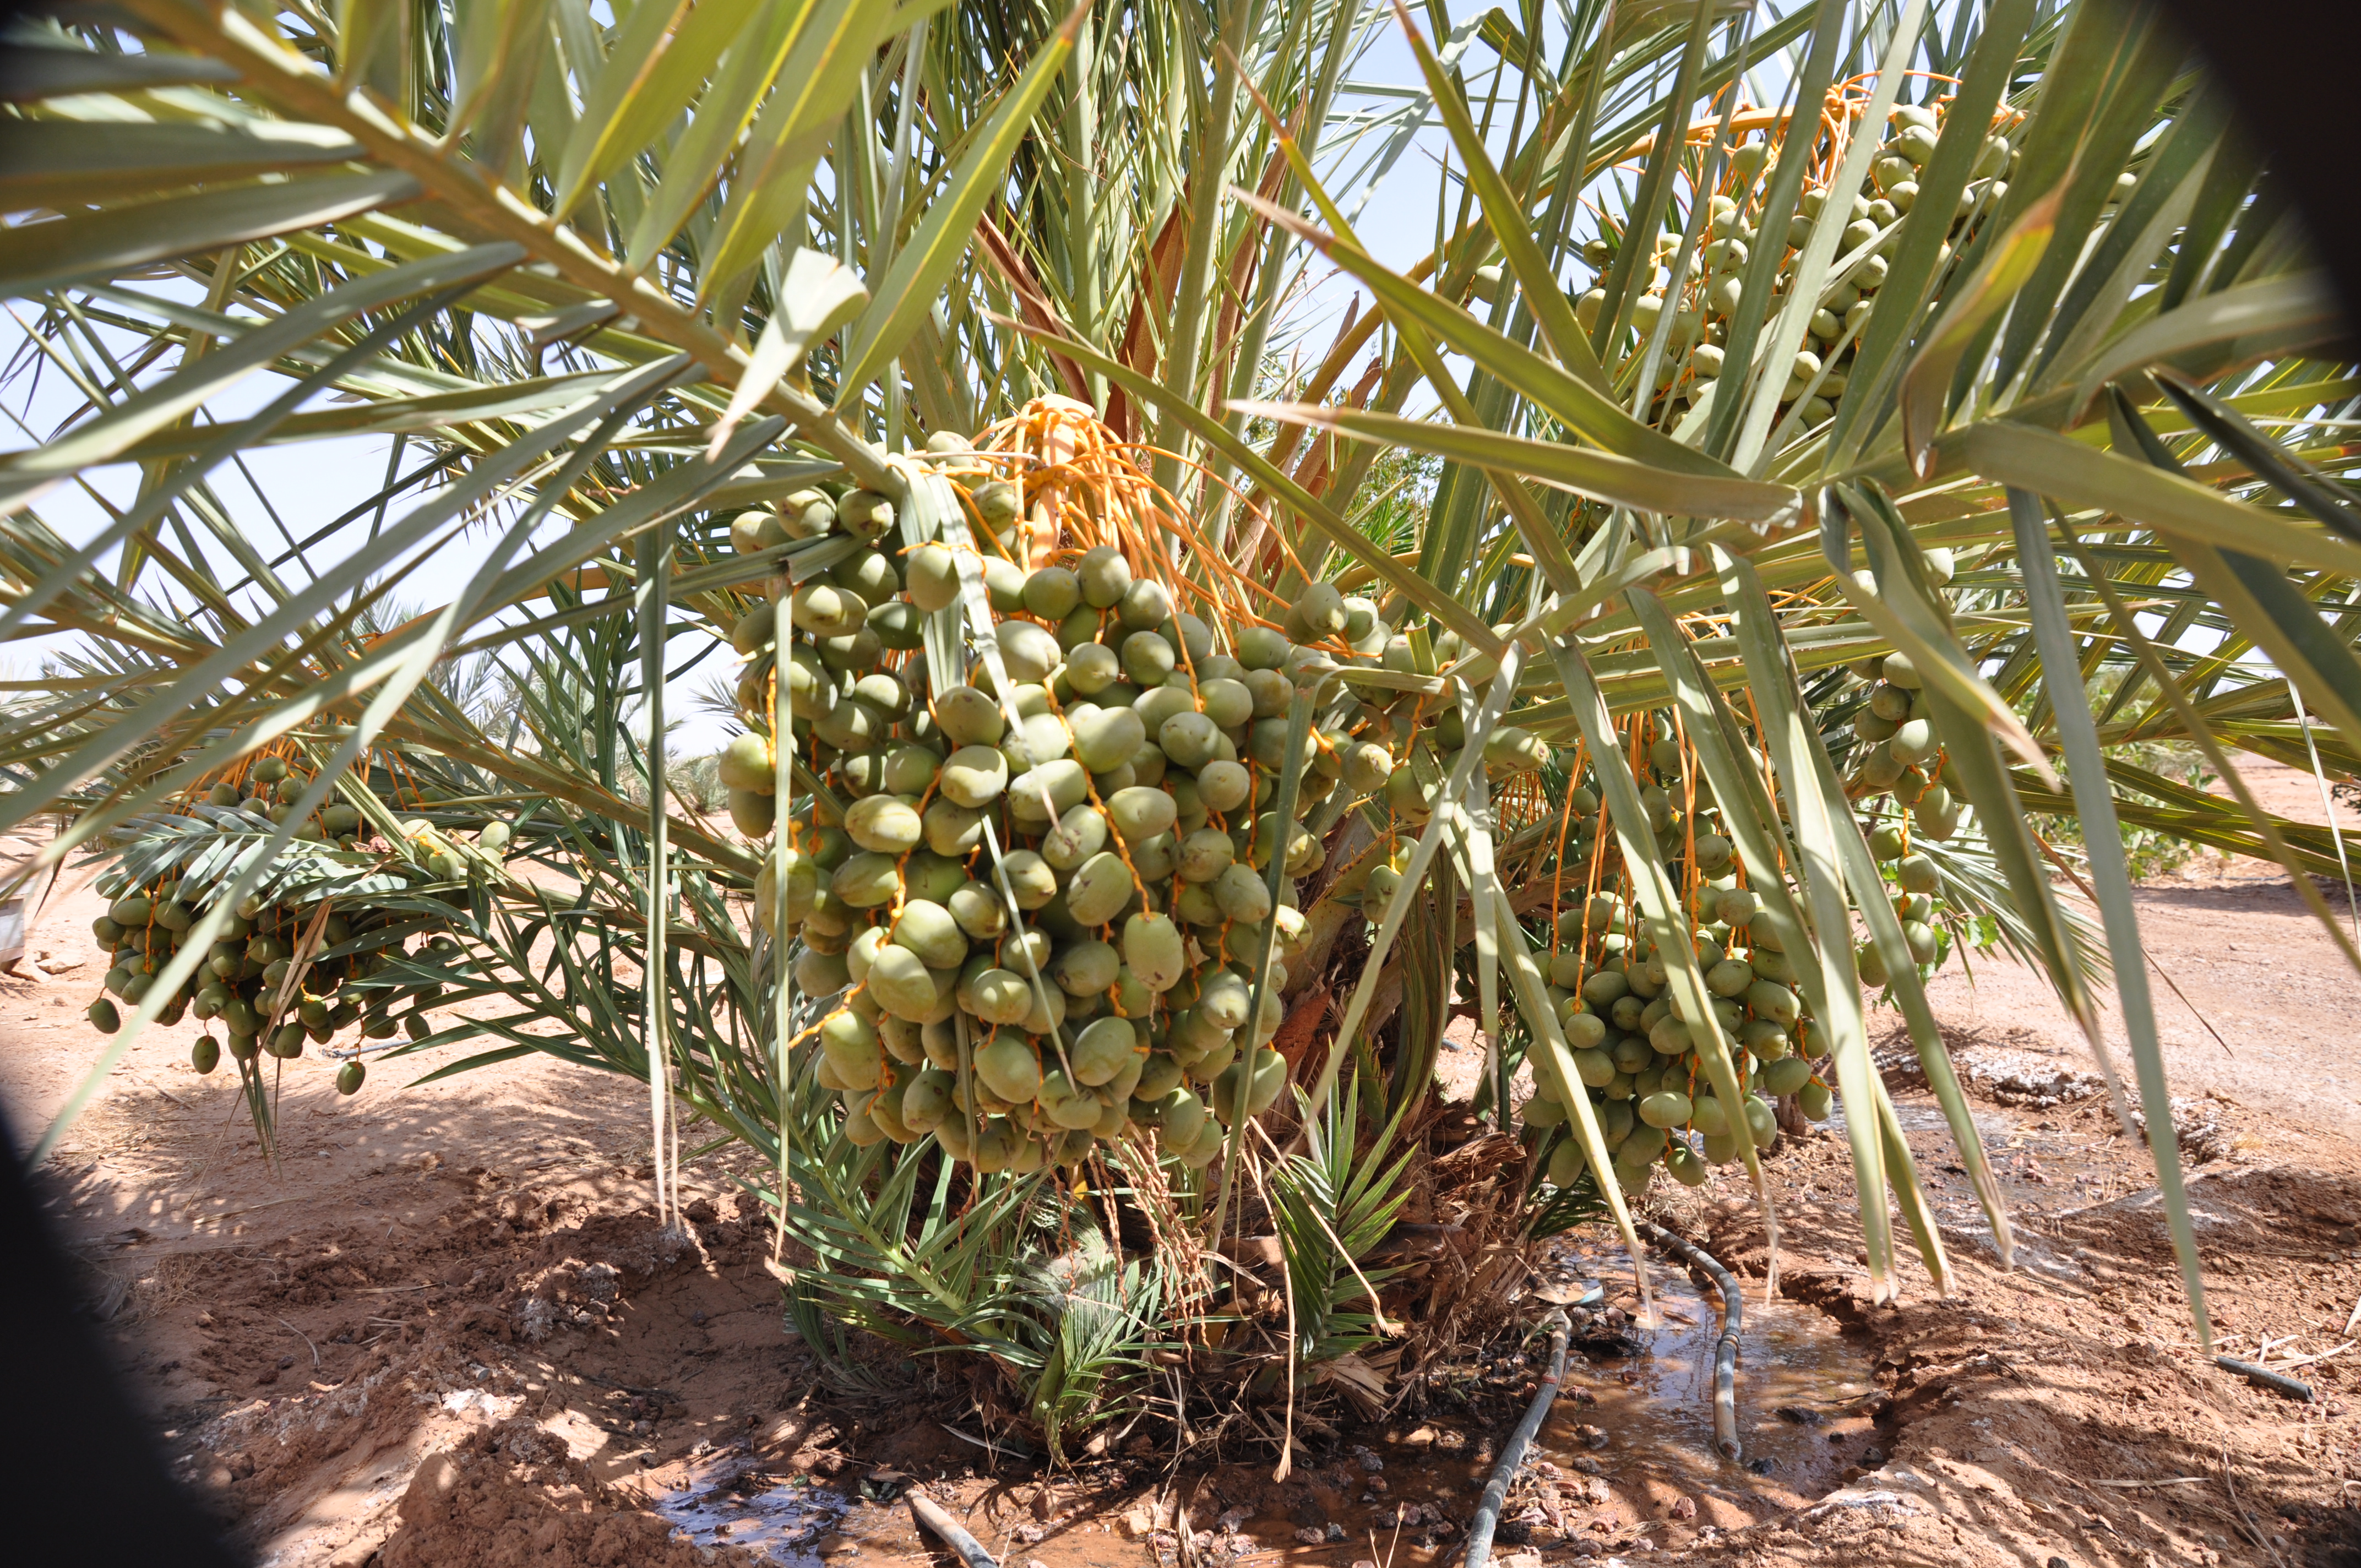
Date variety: Boufagous